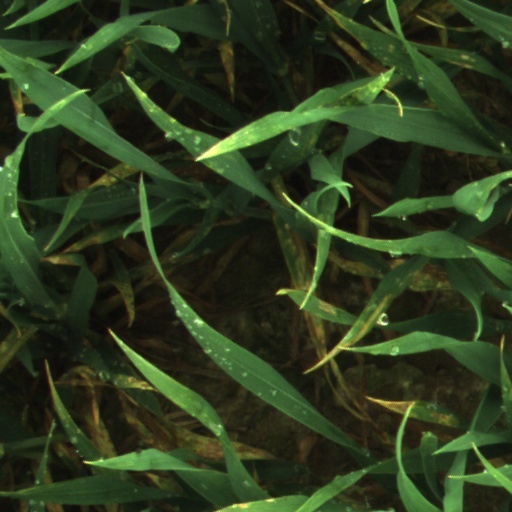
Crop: wheat